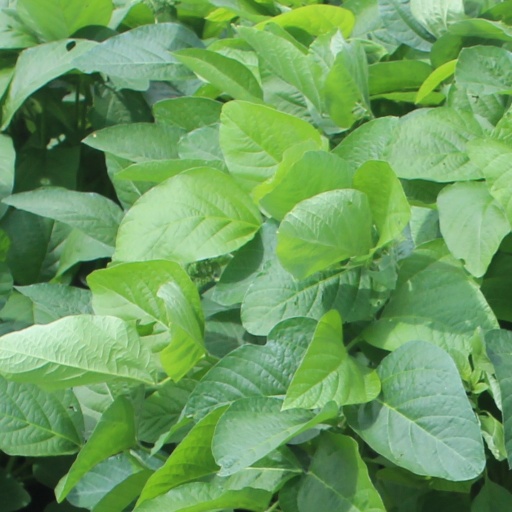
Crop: soybean